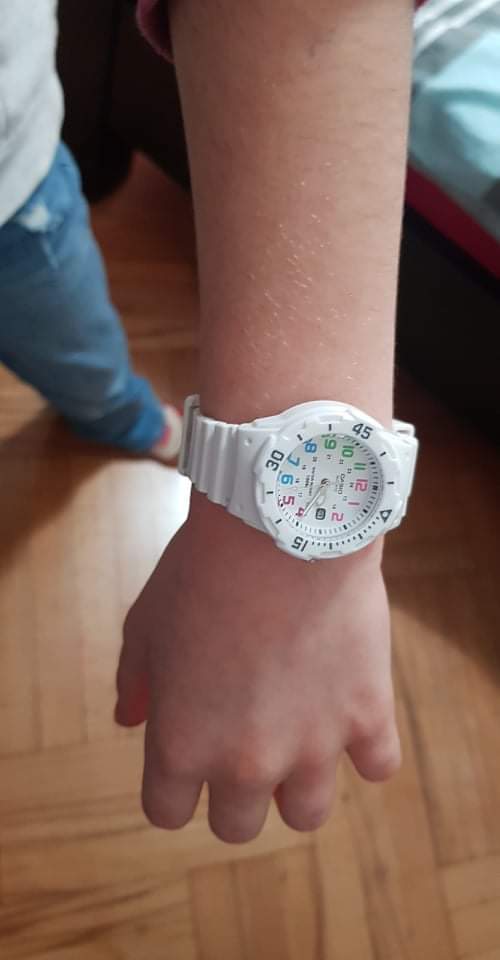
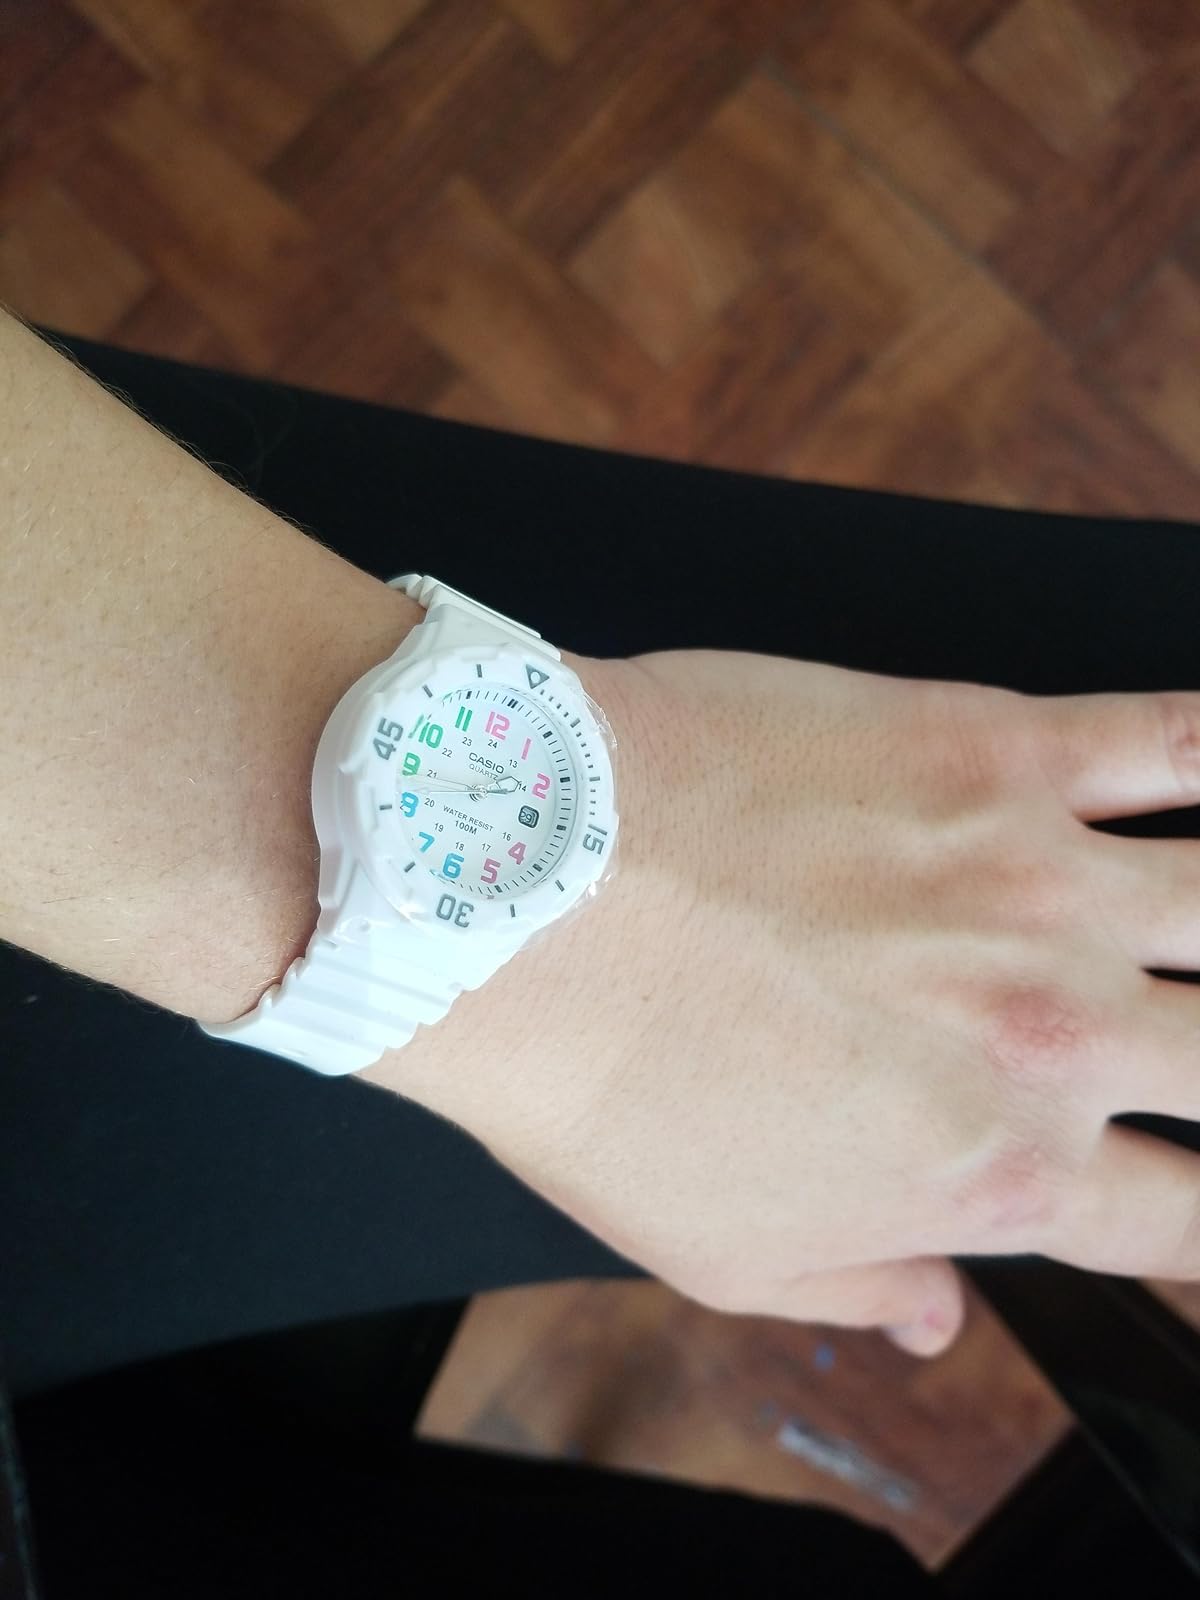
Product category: accessories_watch
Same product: yes